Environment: real
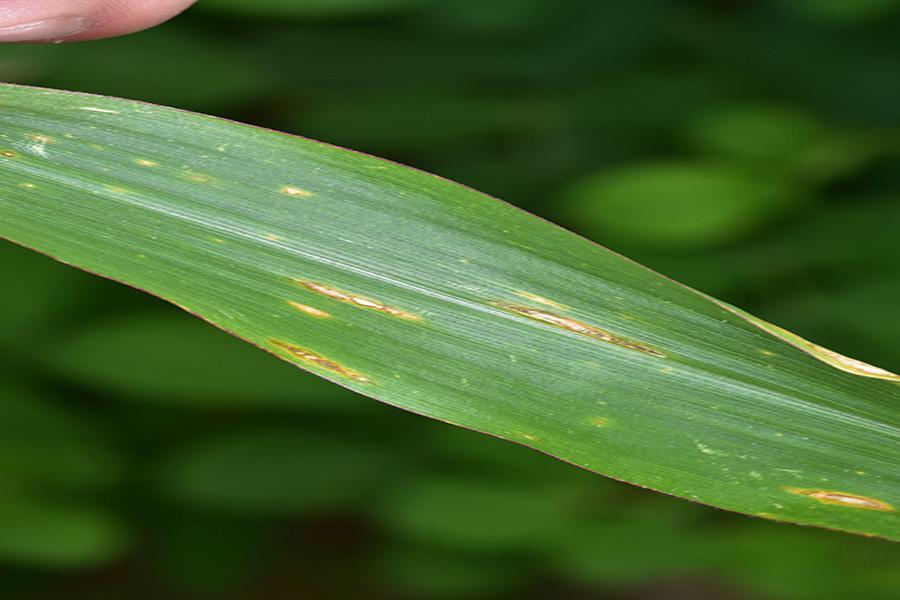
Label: gray_leaf_spot